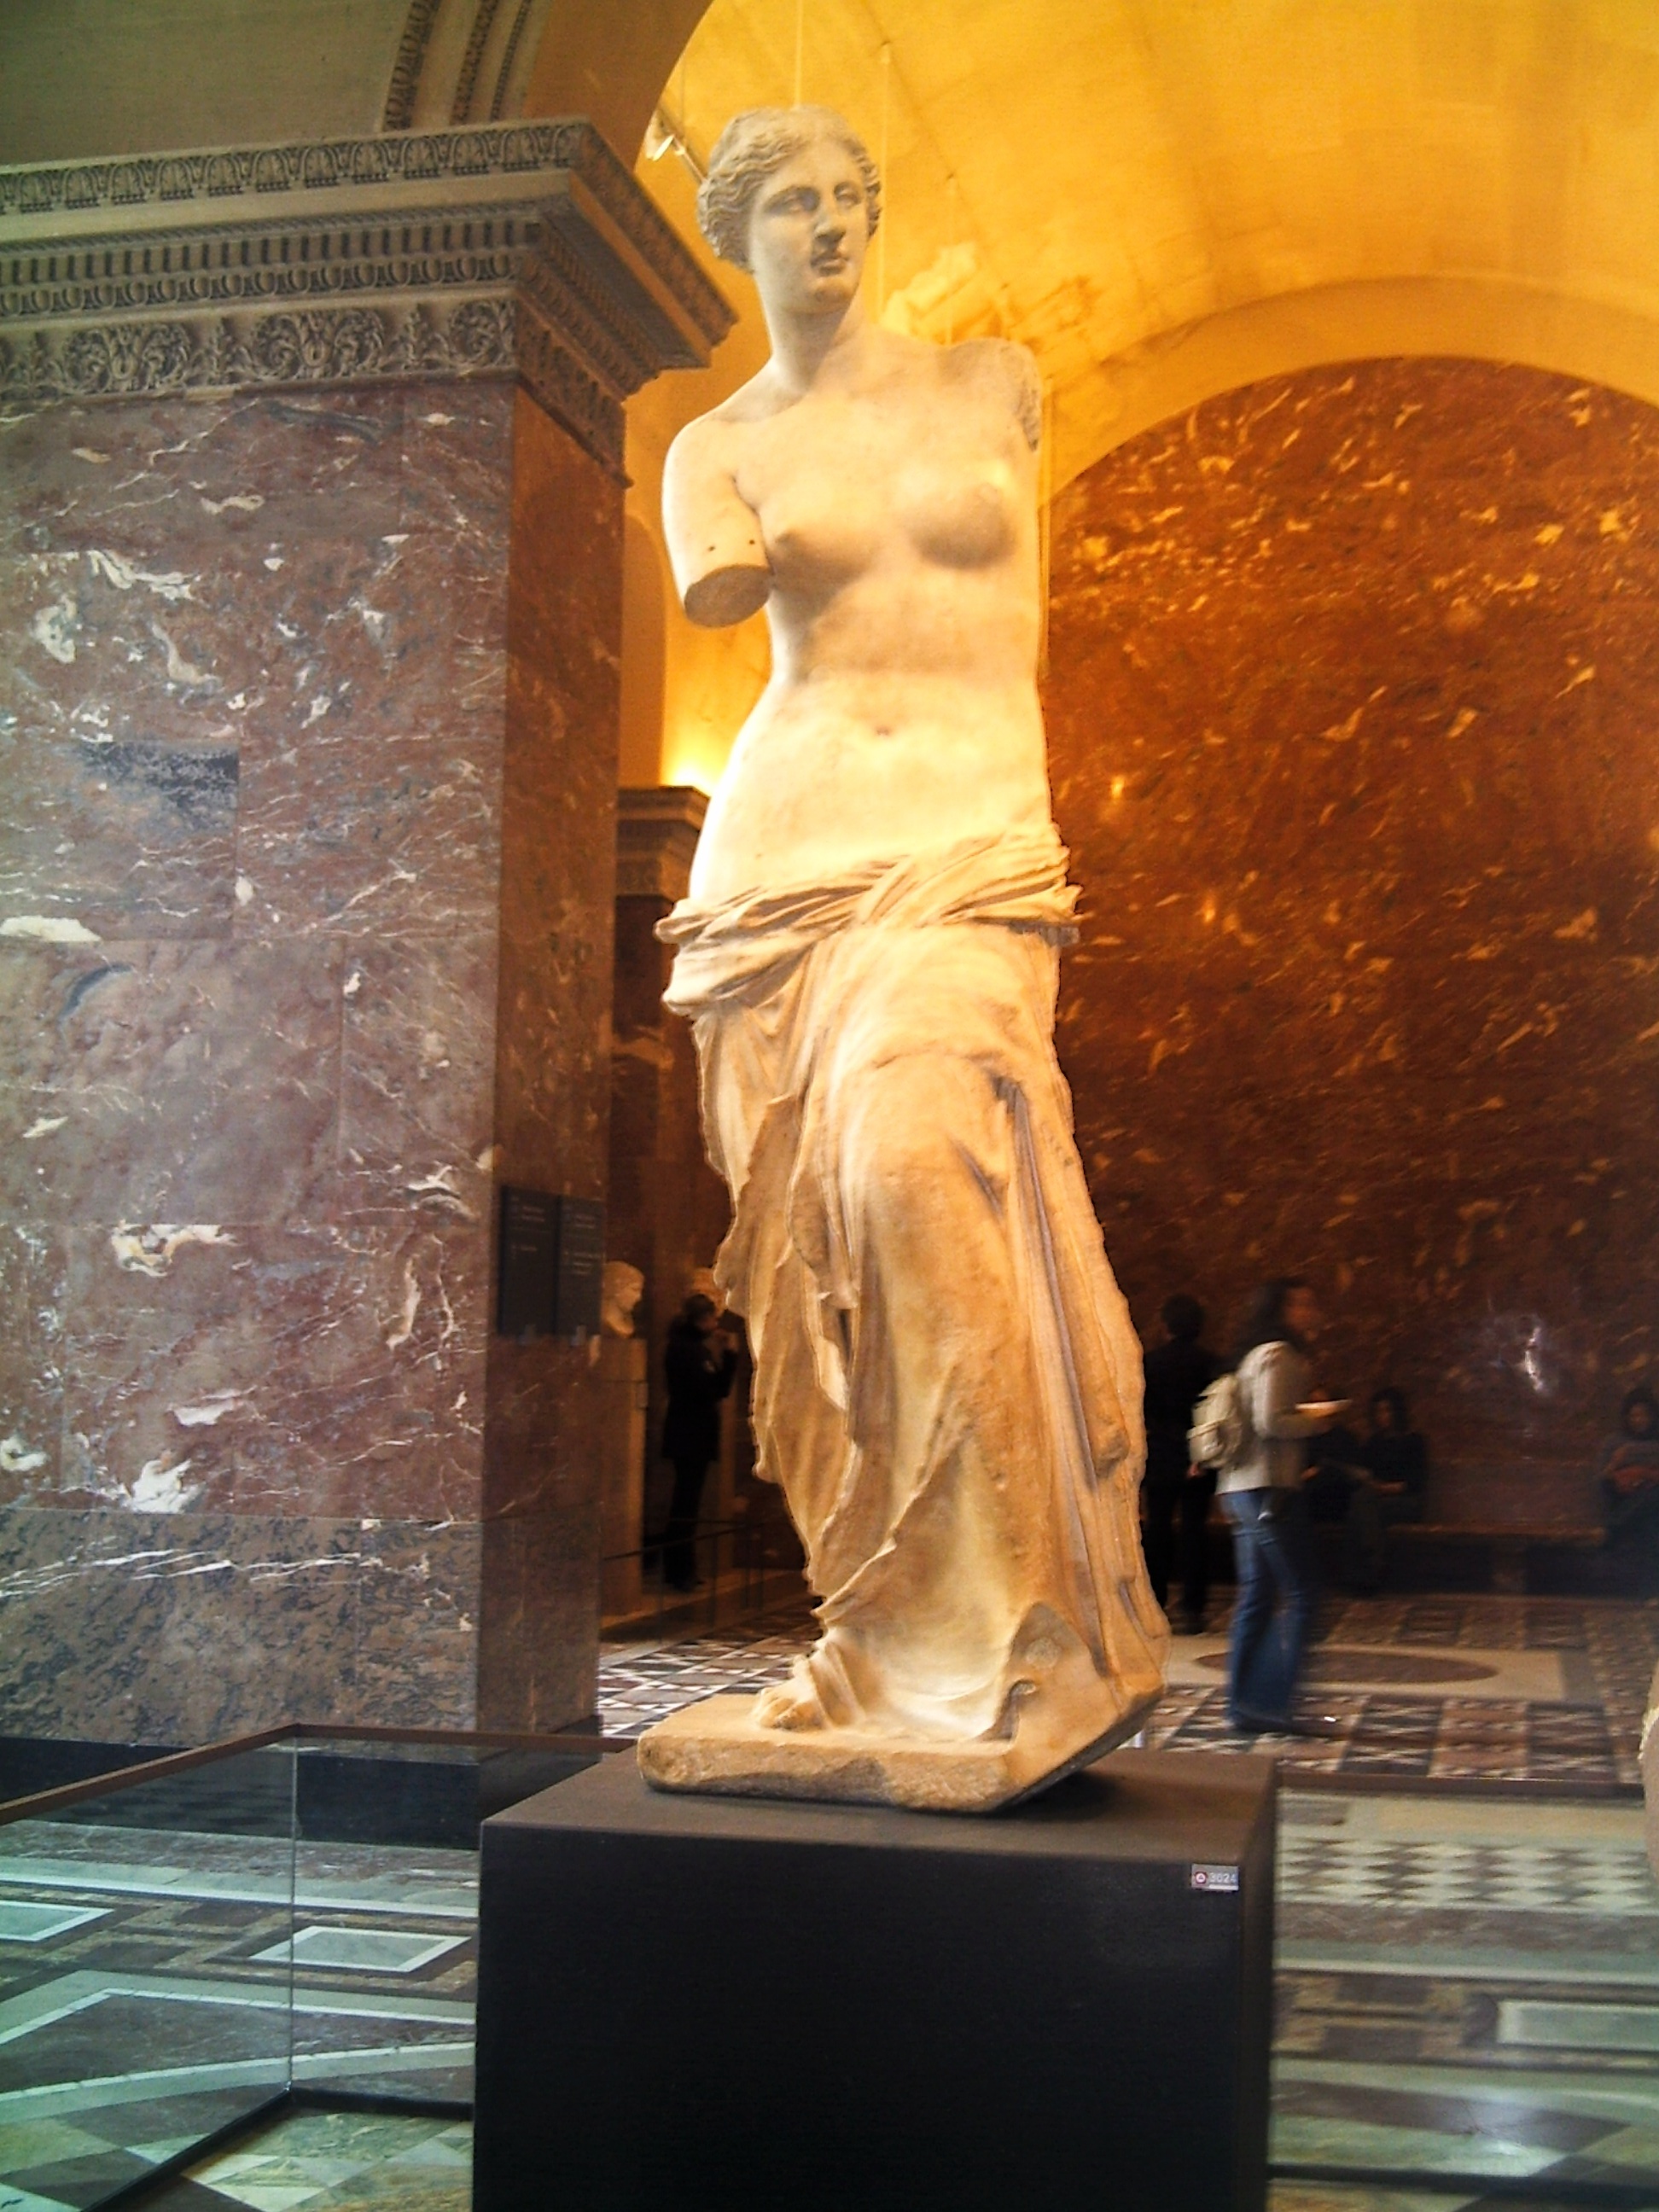
paris, monument, france, statue, tower, louvre, religion, sculpture, creativecommons, art, de, eiffel, temple, image, arc, carving, versailles, triumph, cattacombs, ancient history